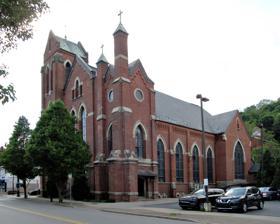
Building: St. James Church (Pittsburgh)
Country: United States of America
Year built: 1884
Church in Pittsburgh, PA St. James Church 40°26′30″N 80°01′58″W / 40.4417°N 80.0328°W / 40.4417; -80.0328 Location 326 S. Main Street, Pittsburgh, PA Denomination Catholic Religious institute Society of Saint Pius X Membership 300 History Founder(s) Fr. James McGowan Dedication 24 February 1884 Other dedication 28 March 2014 Architecture Style Brick Gothic Administration District United States, SSPX Clergy Pastor(s) Fr. Richard Brueggemann St. James Church is a historic Roman Catholic church in the West End neighborhood of Pittsburgh , Pennsylvania . Founded as a parish of the Diocese of Pittsburgh in 1853, the current Brick Gothic church was built in 1884, and served as a parish church for 120 years until its closure in 2004. Deconsecrated and sold, it subsequently housed an art gallery for ten years, before it was acquired by the Society of Saint Pius X in August 2014 and then restored to active use. History Founding (1854-1884) Prior to the founding of the parish, the Catholics residing in the Saw Mill Run valley (what became the West End Village , then known as Temperanceville ) had to either cross the Ohio River to attend Mass at Saint Paul Cathedral or St. Phillip's Church in Crafton (then a part of Upper St. Clair Township). By spring 1853, the population had grown such that a parish had to be founded, with territory taken from the two neighboring parishes. Men of the congregation solicited donations to begin construction, and the first Mass in the unfinished church was celebrated on Christmas of 1853, and the first building was fully completed and placed under the patronage of St. James the Great . The congregation opened a school, staffed by Sisters of Charity in the basement of the church in 1870, and a rectory was added in 1871. New complex and renaissance (1884-1954) By 1880, the original church building had been outgrown, and construction of a new building began that year. The cornerstone was laid by bishop John Tuigg in September 1882 and the current Brick Gothic church was completed and dedicated in February 1884. The parish continued to grow, and completed a new school in September 1916. After the 2004 closure of the parish, this building was eventually acquired in 2013 by Pittsburgh Musical Theater , who have since renamed it the Gargaro Theater and who maintain it to this day. The church building was severely damaged by the 1927 Pittsburgh gas explosion , forcing the replacement of most of the windows and the temporary celebration of Mass in the school auditorium. Decline and closure (1970-2004) The parish was merged with neighboring St. Martin's in 1994 to form Guardian Angels Parish due to changing demographics in the area. Inspections in 2004 found the church to be unsafe, and a celebration of the Liturgy of the Hours on May 16 of that year was the last worship service held in the church while it was in the possession of the Diocese of Pittsburgh. Traditionalist enclave Meanwhile, after Bishop Vincent Leonard officially implemented the Mass of Paul VI on May 4, 1970, a handful of traditionalist Catholics began to seek out priests that would continue to offer the Tridentine Mass in Pittsburgh. One group leased the abandoned St. Sava’s Serbian Orthodox Church, buying the building in 1977. In December 1996, the group (now under priests of the SSPX) relocated to the former E.L. Shepherd Elementary School in nearby Collier Township . Although the school building was in a pleasant location and had ample classrooms and land, Mass had to be celebrated in the old gym of the school. As the parish was growing quite rapidly, it became necessary to begin looking for a purpose-built church for the congregation. SSPX takeover and restoration (2014-present) New cornerstone commemorating the rededication of the church in 2015. Regarding the rededication of the church, the Pittsburgh Catholic, the official newspaper of the Diocese of Pittsburgh, printed the following statement: The Society of Saint Pius X is not in full communion with the Catholic Church. The society does not have canonical status in the Catholic Church. Pope Emeritus Benedict XVI stated: “As long as the society does not have a canonical status in the church, its ministers do not exercise legitimate ministries in the church.” Catholics who wish to celebrate the sacraments in the extraordinary form of the liturgy are encouraged to participate in the newly formed St. John XXIII Quasi-Parish on the North Side of Pittsburgh. List of pastors Fr. James McGowan, 1853-1854 Fr. John B. O'Connor, 1854-1857 Fr. Matthew Carrol, 1857-1870 Fr. Francis L. Tobin, 1870-1889 Fr. James A. Cosgrave, 1889-1897 Fr. John Price, 1897-1911 Fr. Thomas Gillen, 1911-1941 Fr. Thomas Brown, 1941- Fr. James A. Spelman, 1968 - ? [to be sourced] Fr. John Hissrich, 1998 - 2004 [None, 2004-2014] Fr. Patrick Rutledge, SSPX , 2014-2015 Fr. Michael Brown, SSPX , 2015-2018 Fr. Joseph Haynos, SSPX , 2018–2023 Fr. Richard Brueggemann, SSPX , 2023–present References ^ a b Lambing, Andrew Arnold (1880). A history of the Catholic church in the dioceses of Pittsburg and Allegheny from its establishment to the present time . New York: Benzinger Brothers. pp. 69, 130– 131. ^ a b c Dugan, Kate (1954). Centenary jubilee, 1854-1954, St. James Parish, West End, Pittsburgh, Pennsylvania . Pittsburgh, Pennsylvania: St. James Church. ^ "PMT - Where We Perform" . Pittsburgh Musical Theater . ^ a b Franko, John (21 May 2004). "Tearful Goodbye: Parish bids farewell to unsafe church building" . Pittsburgh Catholic . p. 3 . ^ "Pittsburgh, PA chapel page" . archives.sspx.org . ^ "Notification" . Pittsburgh Catholic . 20 February 2015. p. 4 . ^ "Fr. Spelman to lead diocese's racism fight" (PDF) . The Pittsburgh Catholic . 12 July 1968. p. 1. JSTOR community.32161768 . ^ "Official Clergy Appointments" . The Pittsburgh Catholic . 10 September 2004. p. 3.